East Tennessee

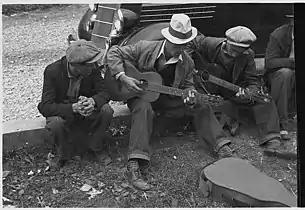
Musicians performing on the streets of Maynardville,

Several high profile disasters have occurred in East Tennessee since the latter 20th century. On May 13, 1972, the deadliest motor vehicle accident in state history occurred near Bean Station on U.S. Route 11W when a tractor-trailer and a Greyhound bus collided head-on, killing 14 and injuring 15. The accident prompted the rapid construction of additional four-lane arterial highways in the East Tennessee region throughout the 1970s and early 1980s, as well as placed a focus on the completion of Interstates 40, 75, and 81, which occurred in the mid-1970s. On December 11, 1990, a 99-vehicle collision occurred in dense fog on Interstate 75 near Calhoun, killing 12 and injuring 42, and was reportedly the largest motor vehicle accident in U.S. history at the time, in terms of the number of vehicles. On December 23, 2008, the largest industrial waste spill in United States history occurred at TVA's Kingston Fossil Plant when a dike failed, releasing more than 1.1 billion gallons of coal ash slurry into the Emory and Clinch Rivers. The cleanup cost TVA more than $1 billion and was completed in 2015.